Hereditary hyperbilirubinemia

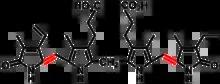
Bilirubin levels are increased by this condition

Hereditary hyperbilirubinemia refers to a group of conditions where levels of bilirubin, a byproduct of red blood cell metabolism, are elevated in the blood due to a genetic cause. Various mutations of enzymes in the liver cells, which breakdown bilirubin, cause varying elevated levels of bilirubin in the blood. These disorders may cause yellowing of the skin and eyes, called jaundice.